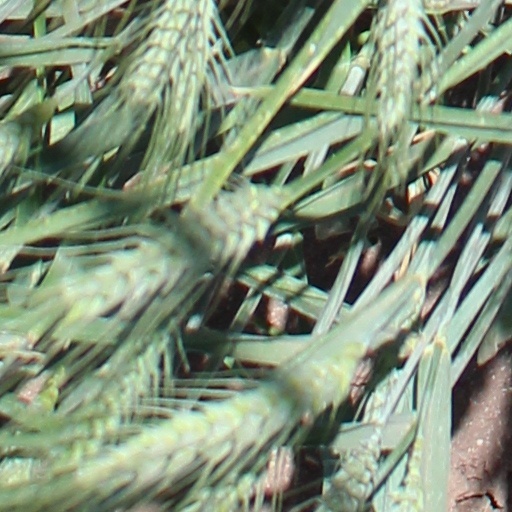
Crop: wheat